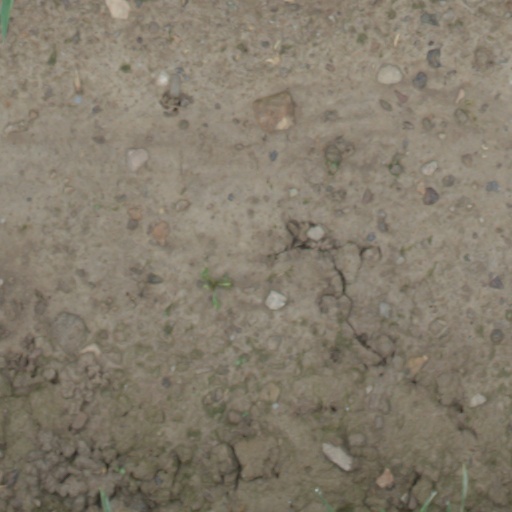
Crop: wheat